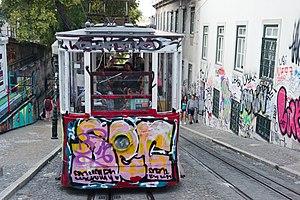
Le funiculaire de Glória est un funiculaire qui relie Baixa à Bairro Alto, dans le centre historique de la ville de Lisbonne, au Portugal. Carris en est la société exploitante.